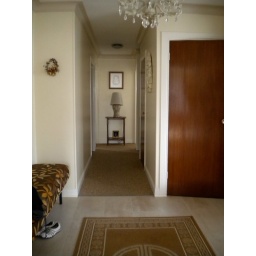
Petes moms house (were we are staying). This is the main hallway in the house, I am standing in the living room